Nagarvalam

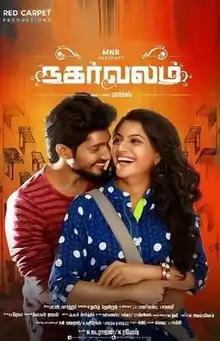
Poster

Nagarvalam is a 2017 Indian Tamil-language drama film written and directed by Markx. The film stars Yuthan Balaji and Deekshitha Manikkam, while Yogi Babu, Bala Saravanan, and Namo Narayana play supporting roles. The film had a theatrical release on 21 April 2017.